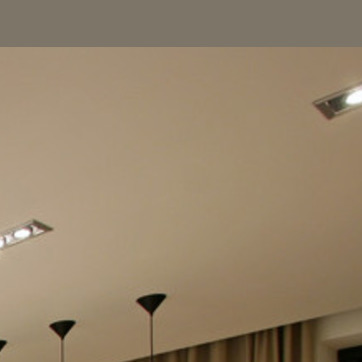
Material: painted